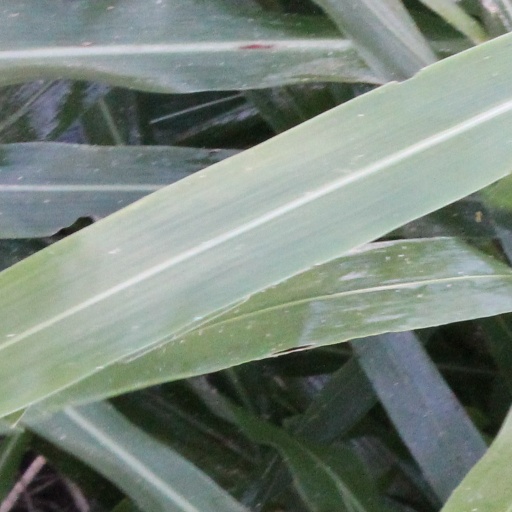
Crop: sorghum